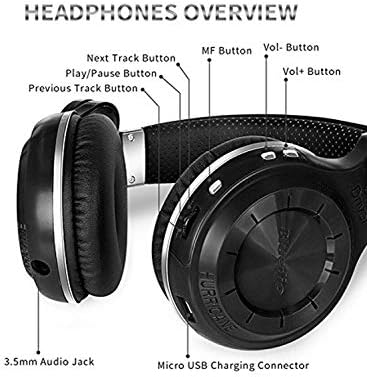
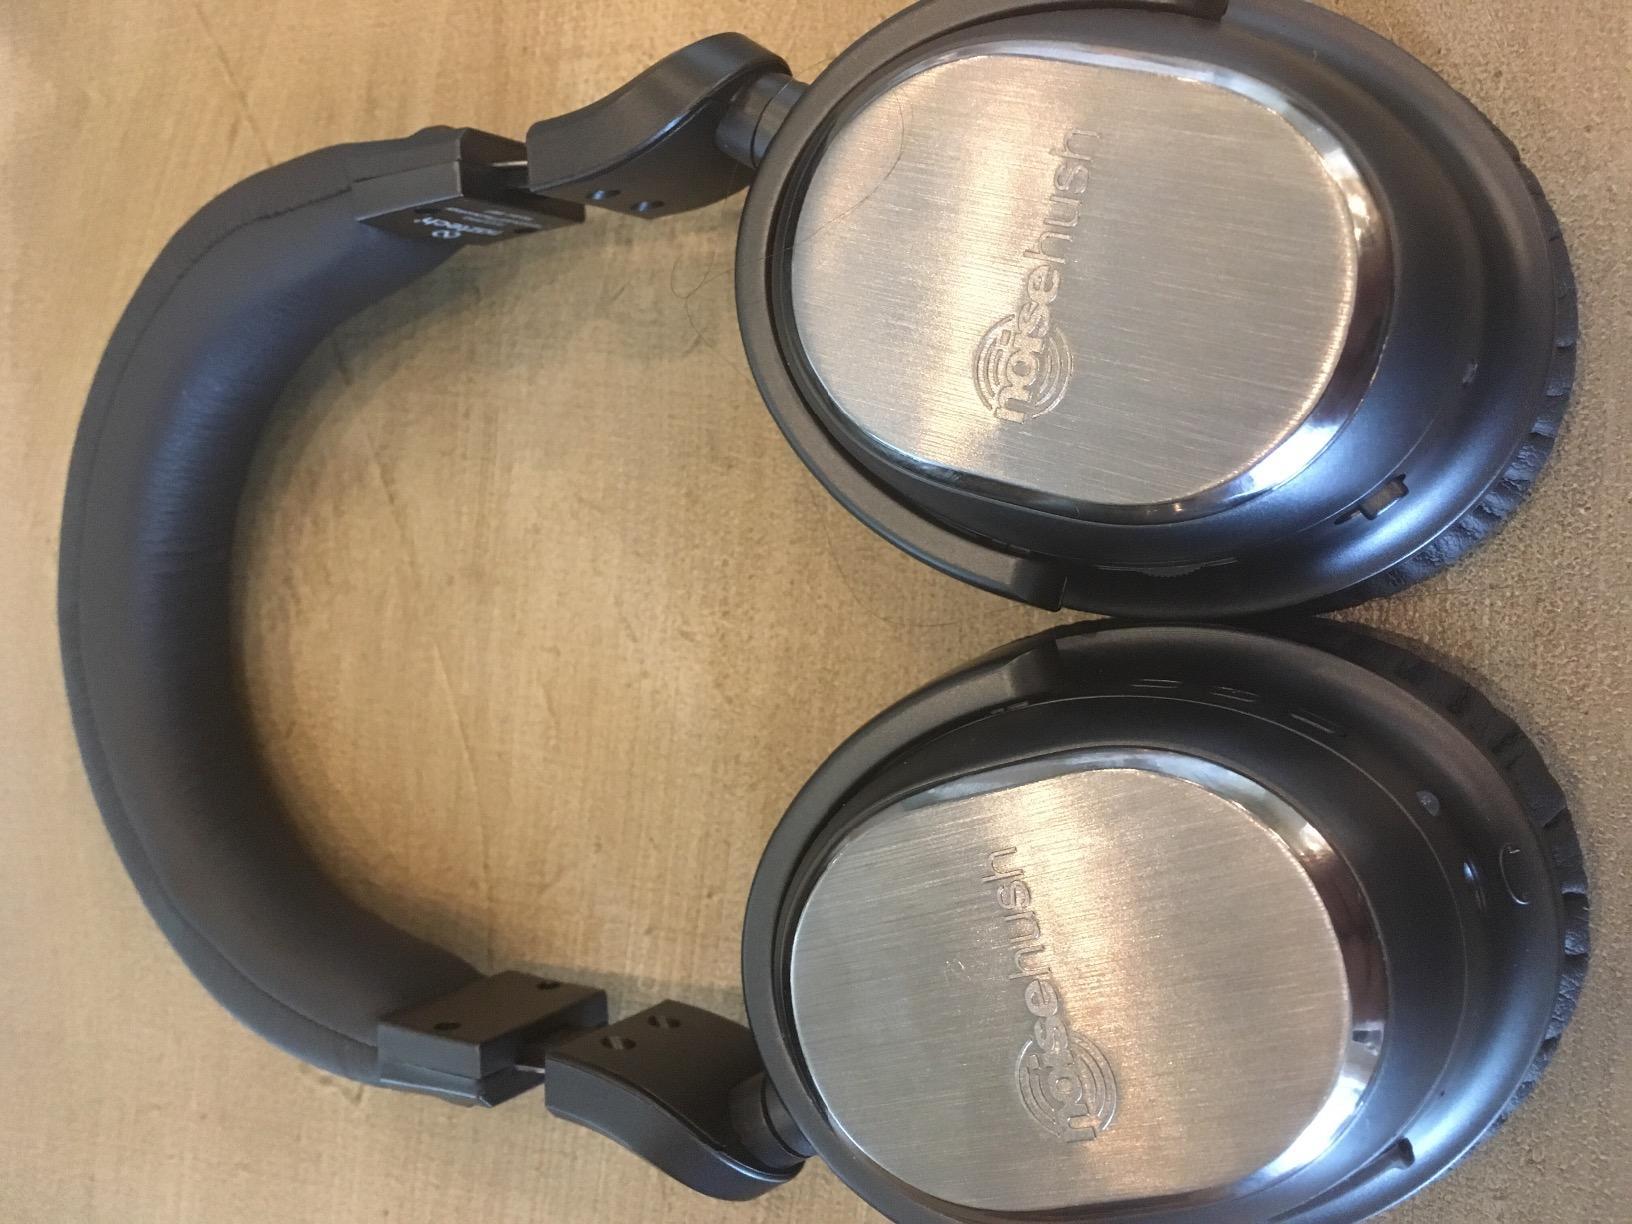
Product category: headphones
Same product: no